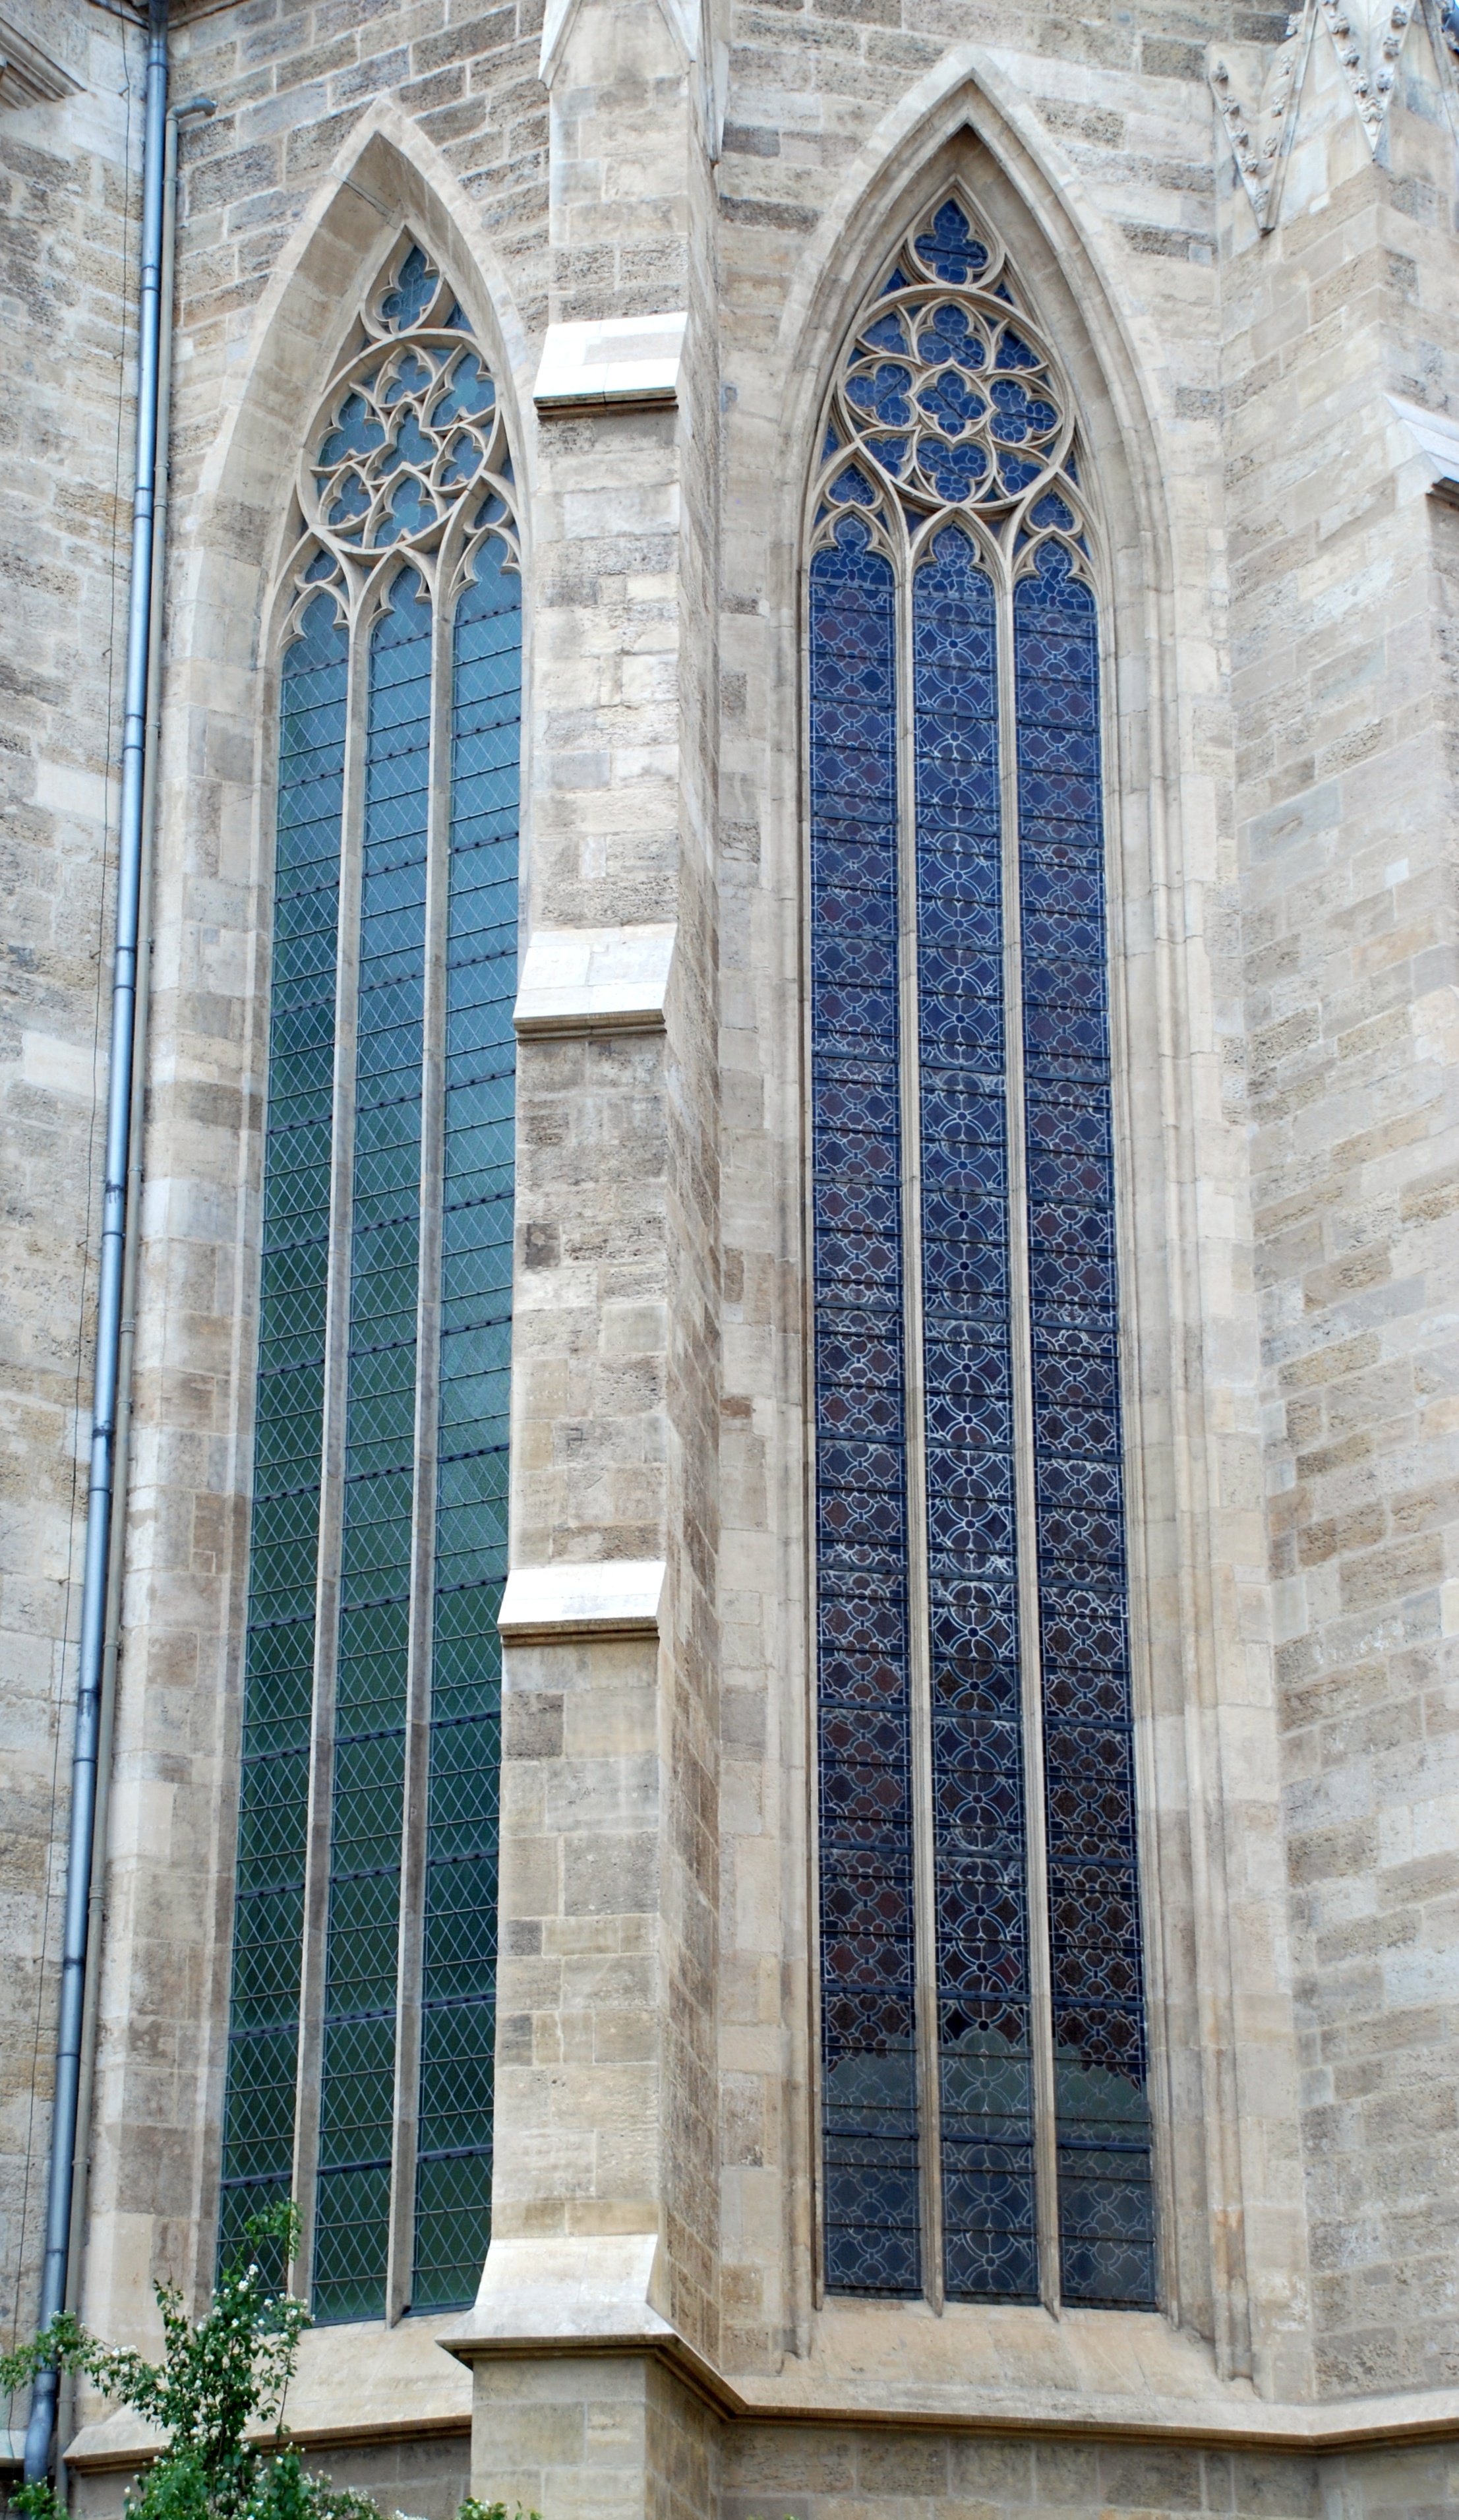
architecture, structure, window, glass, building, city, cityscape, europe, arch, column, landmark, facade, blue, cathedral, chapel, nikon, door, place of worship, austria, cool image, vienna, symmetry, d80, cityscapes, wien, nikond80, osterreich, minoritenkirche, gothic architecture